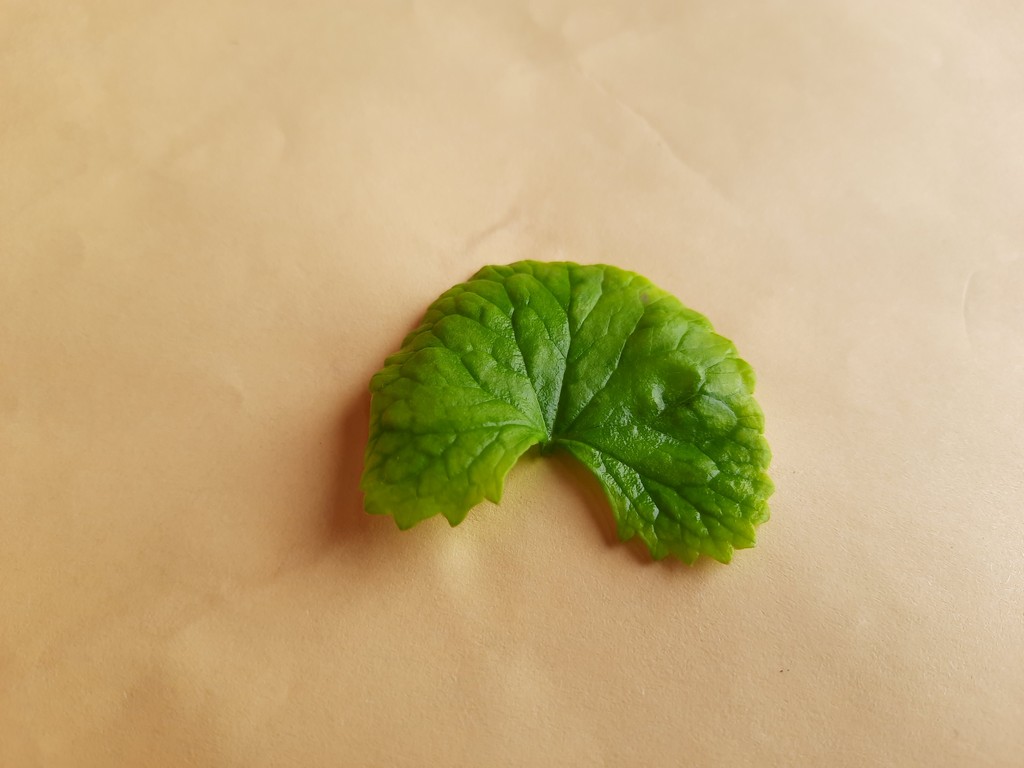
Label: Healthy